The Book of Boba Fett

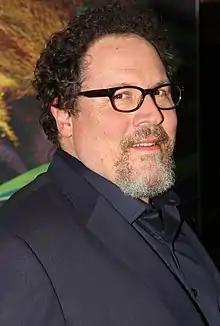
Jon Favreau, the creator and writer of "The Book of Boba Fett"

By November 2020, production on either the third season of "The Mandalorian" or a potential spin-off series focusing on Boba Fett was believed to be scheduled to begin later that month or in early December. A Boba Fett spin-off series was not announced by Lucasfilm president Kathleen Kennedy at Disney's Investor Day event on December 10, when "The Mandalorian" spin-offs "Rangers of the New Republic" and "Ahsoka" were announced; Kennedy said those series exist within "The Mandalorian"s timeline and were planned to culminate in a "climactic story event". Kennedy did announce that the "next chapter" of "The Mandalorian" story would premiere in December 2021.